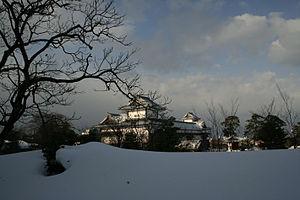
Le château de Kanazawa est un grand château japonais situé à Kanazawa, préfecture d'Ishikawa au Japon. Il est adjacent au célèbre jardin Kenroku-en qui était autrefois le jardin privé extérieur du château.